HMS Colibri (1809)

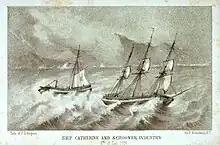
Ship "Catherine" (in the foreground) and Schooner "Industry" on 8 January 1806

On 24 July 1812, "Colibri" sighted three vessels off Cape Sable and gave chase to one, a schooner. When "Colibri" got close she exchanged signals with the schooner, which turned to be . "Colibri" then chased and took two other vessels, which turned out to be an American privateer and a bark, her prize. The privateer was "Catherine"; eight days out of Boston; she had taken only the bark. "Catherine", under the command of Francis A. Burnham, was pierced for 16 guns but mounted fourteen 6-pounder guns and had a crew of 88 men. She had suffered one man killed and one wounded before she surrendered after a 15-minute action. Her casualties were low as the crew had taken refuge below decks. In contrast to Thomson's official report, one American newspaper reported that the action had lasted one and a half hours and that "Colibri" had six men killed and several wounded.